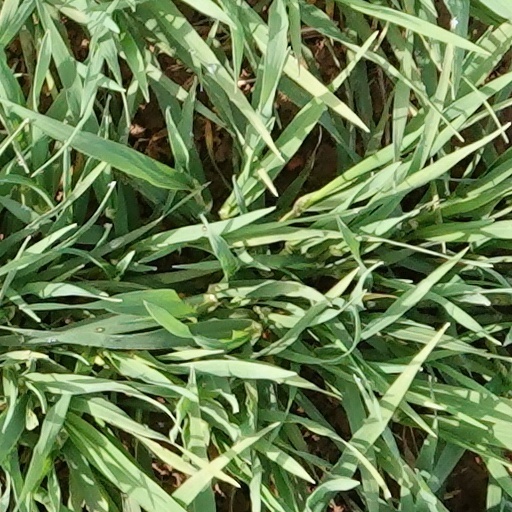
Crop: wheat